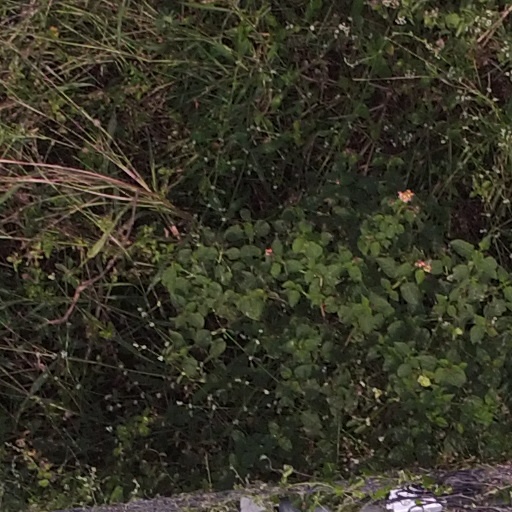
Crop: maize; corn